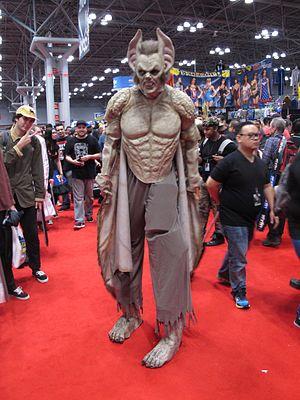
Man-Bat est un personnage de fiction créé par Neal Adams et Frank Robbins dans Detective Comics #400 en 1970. Plusieurs personnages deviendront des Man-Bat.